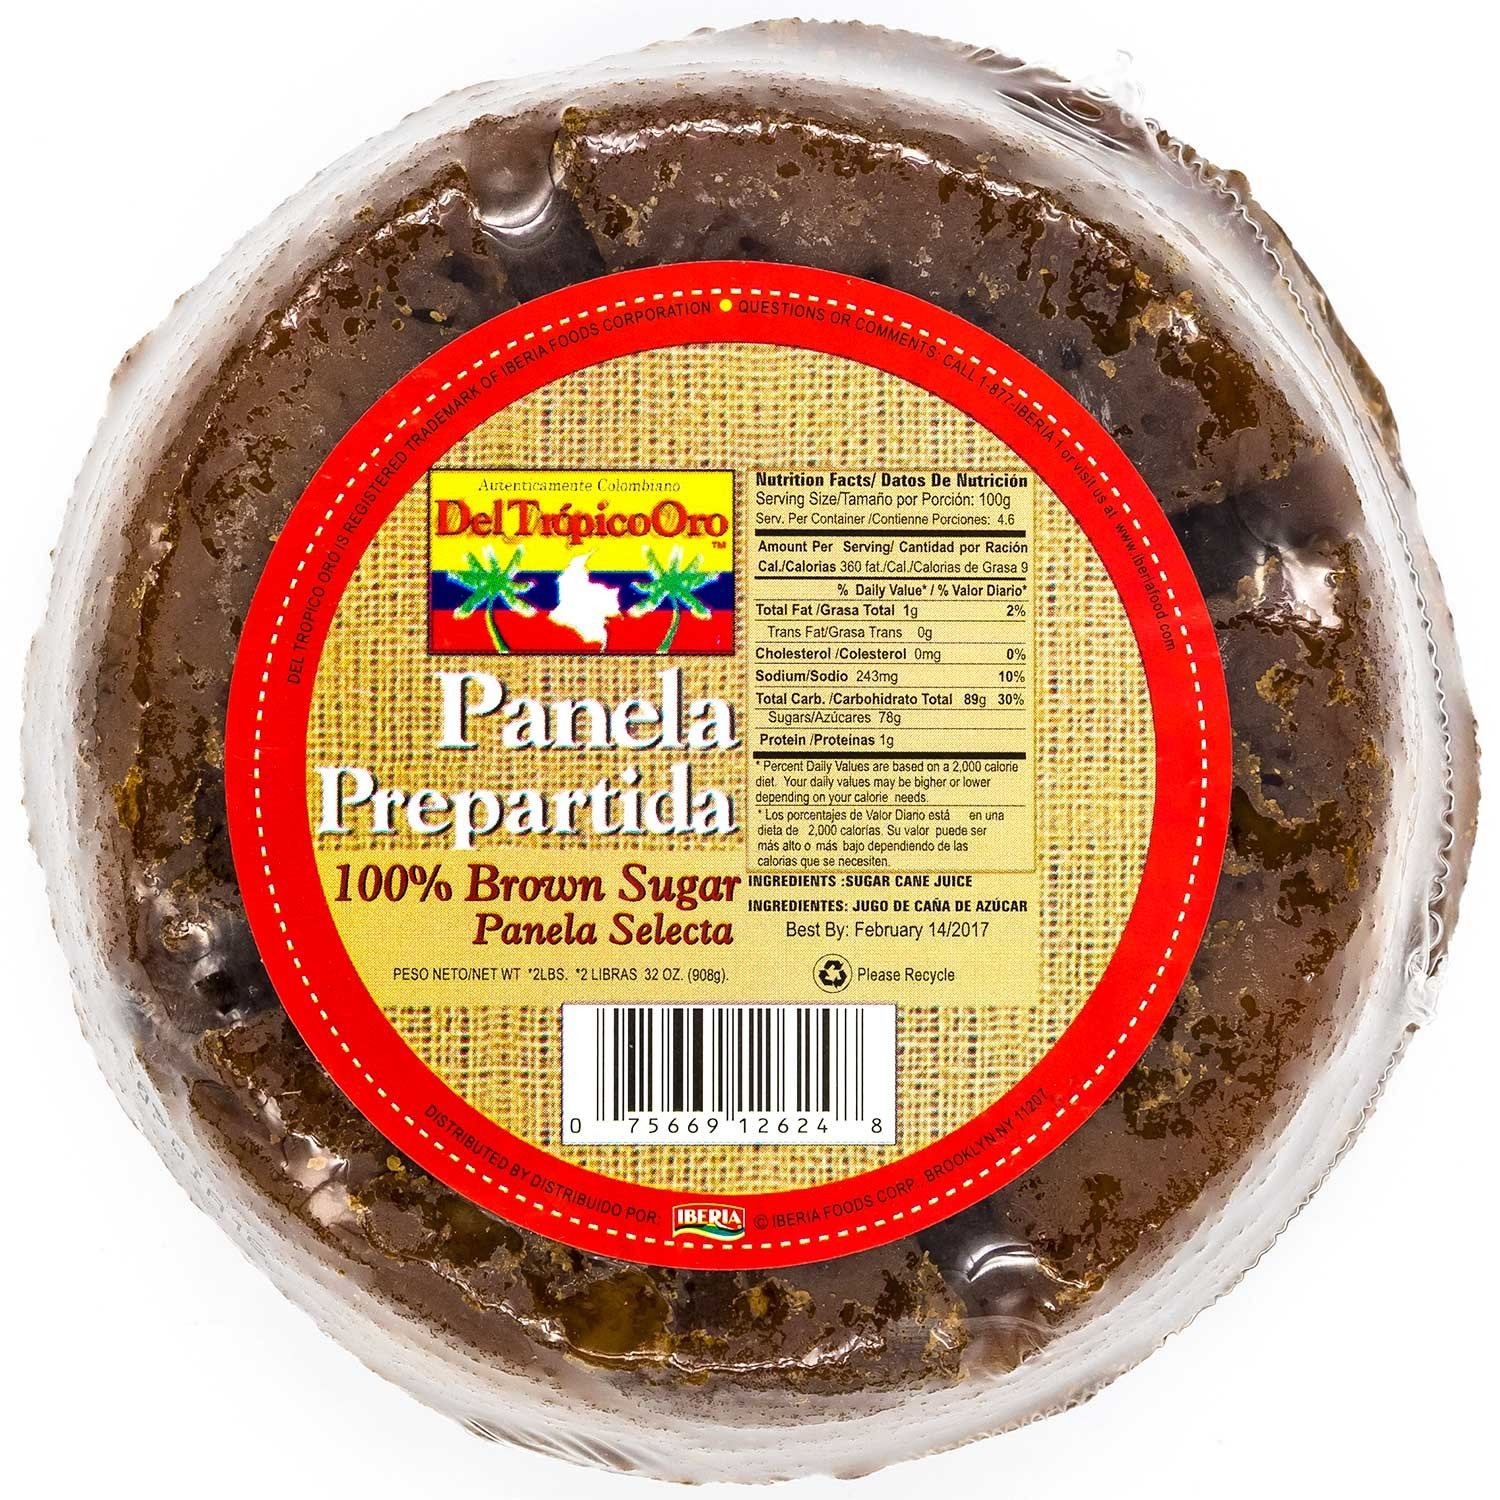
Item Name: Iberia Panela Prepartida, 32 Ounce
Bullet Point 1: Panela is raw, unrefined cane sugar from Colombia With a lightly sweet molasses taste and warm, caramel undertones. It's a unique ingredient that's flavorful and aromatic.
Bullet Point 2: Panela can be used as a 1:1 replacement for almost any sugar. Use it in coffee, cocktails, baking, cooking and anywhere else you would normally use brown or white sugar.
Bullet Point 3: Panela has been traditionally handmade for centuries by dehydrating raw sugarcane juice over low heat until it’s a thick syrup, then cooling the syrup into bricks. The low heat fires are fueled by sugarcane stalks that are dried in the sun after harvesting and pressing, making it a very sustainable process.
Bullet Point 4: Panela has naturally occurring vitamins and minerals, as well amino acids and antioxidants.
Value: 32.0
Unit: Ounce

Price: 8.33